Terumah (parashah)

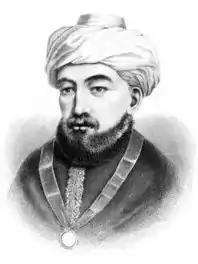
Moses Maimonides

Maimonides taught that God told the Israelites to build to a Sanctuary in Exodus 25:8 and instituted the practice of sacrifices generally as transitional steps to wean the Israelites off of the worship of the times and move them toward prayer as the primary means of worship. Maimonides noted that in nature, God created animals that develop gradually. For example, when a mammal is born, it is extremely tender, and cannot eat dry food, so God provided breasts that yield milk to feed the young animal, until it can eat dry food. Similarly, Maimonides taught, God instituted many laws as temporary measures, as it would have been impossible for the Israelites suddenly to discontinue everything to which they had become accustomed. So God sent Moses to make the Israelites (in the words of Exodus 19:6) "a kingdom of priests and a holy nation." But the general custom of worship in those days was sacrificing animals in temples that contained idols. So God did not command the Israelites to give up those manners of service, but allowed them to continue. God transferred to God's service what had formerly served as a worship of idols, and commanded the Israelites to serve God in the same manner—namely, to build to a Sanctuary (Exodus 25:8), to erect the altar to God's name (Exodus 20:21), to offer sacrifices to God (Leviticus 1:2), to bow down to God, and to burn incense before God. God forbad doing any of these things to any other being and selected priests for the service in the Temple in Exodus 28:41. By this Divine plan, God blotted out the traces of idolatry, and established the great principle of the Existence and Unity of God. But the sacrificial service, Maimonides taught, was not the primary object of God's commandments about sacrifice; rather, supplications, prayers, and similar kinds of worship are nearer to the primary object. Thus God limited sacrifice to only one Temple (see Deuteronomy 12:26) and the priesthood to only the members of a particular family. These restrictions, Maimonides taught, served to limit sacrificial worship, and kept it within such bounds that God did not feel it necessary to abolish sacrificial service altogether. But in the Divine plan, prayer and supplication can be offered everywhere and by every person, as can be the wearing of "tzitzit" (Numbers 15:38) and "tefillin" (Exodus 13:9, 16) and similar kinds of service.